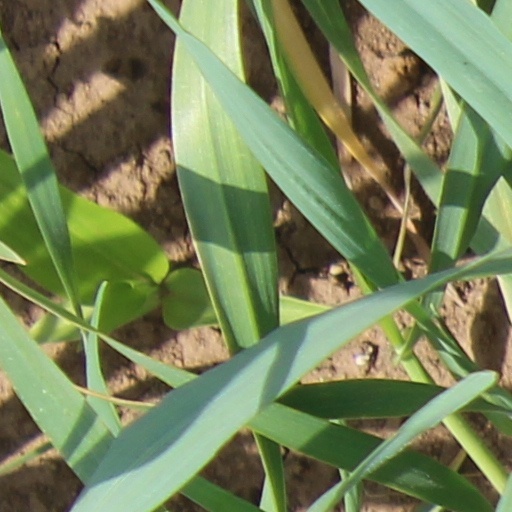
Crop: wheat